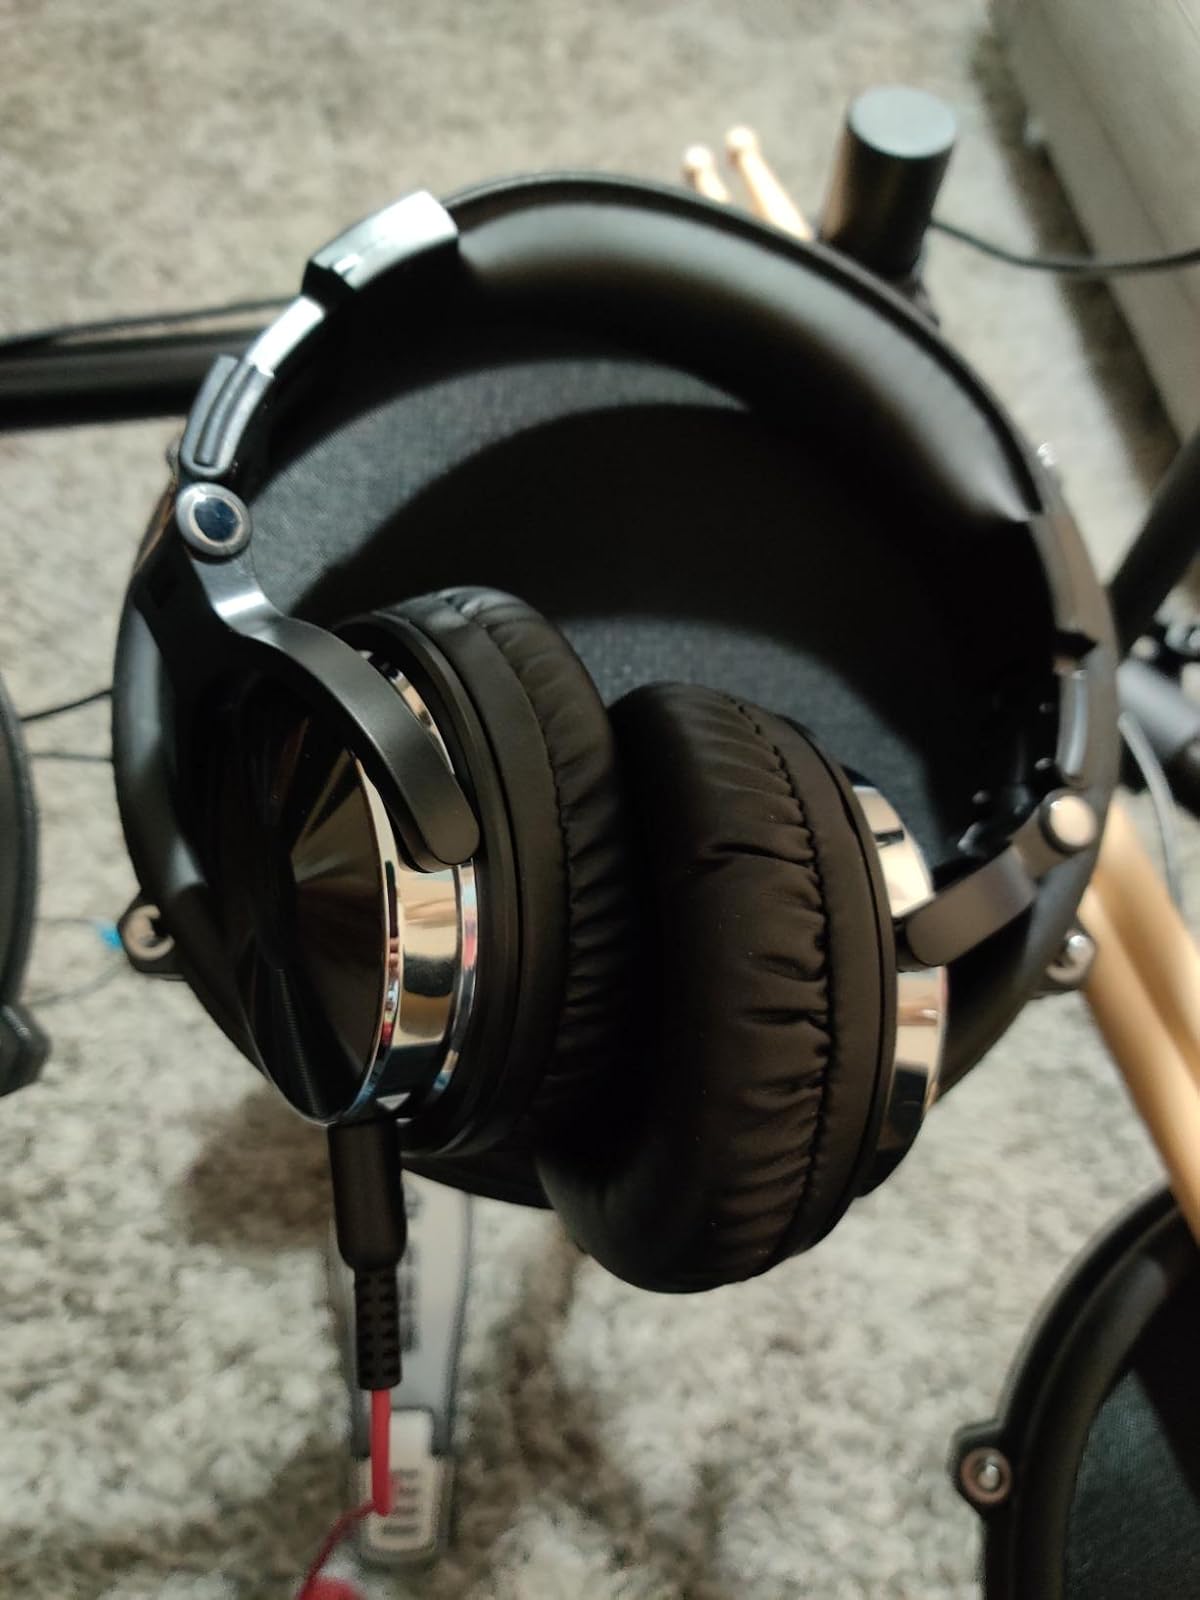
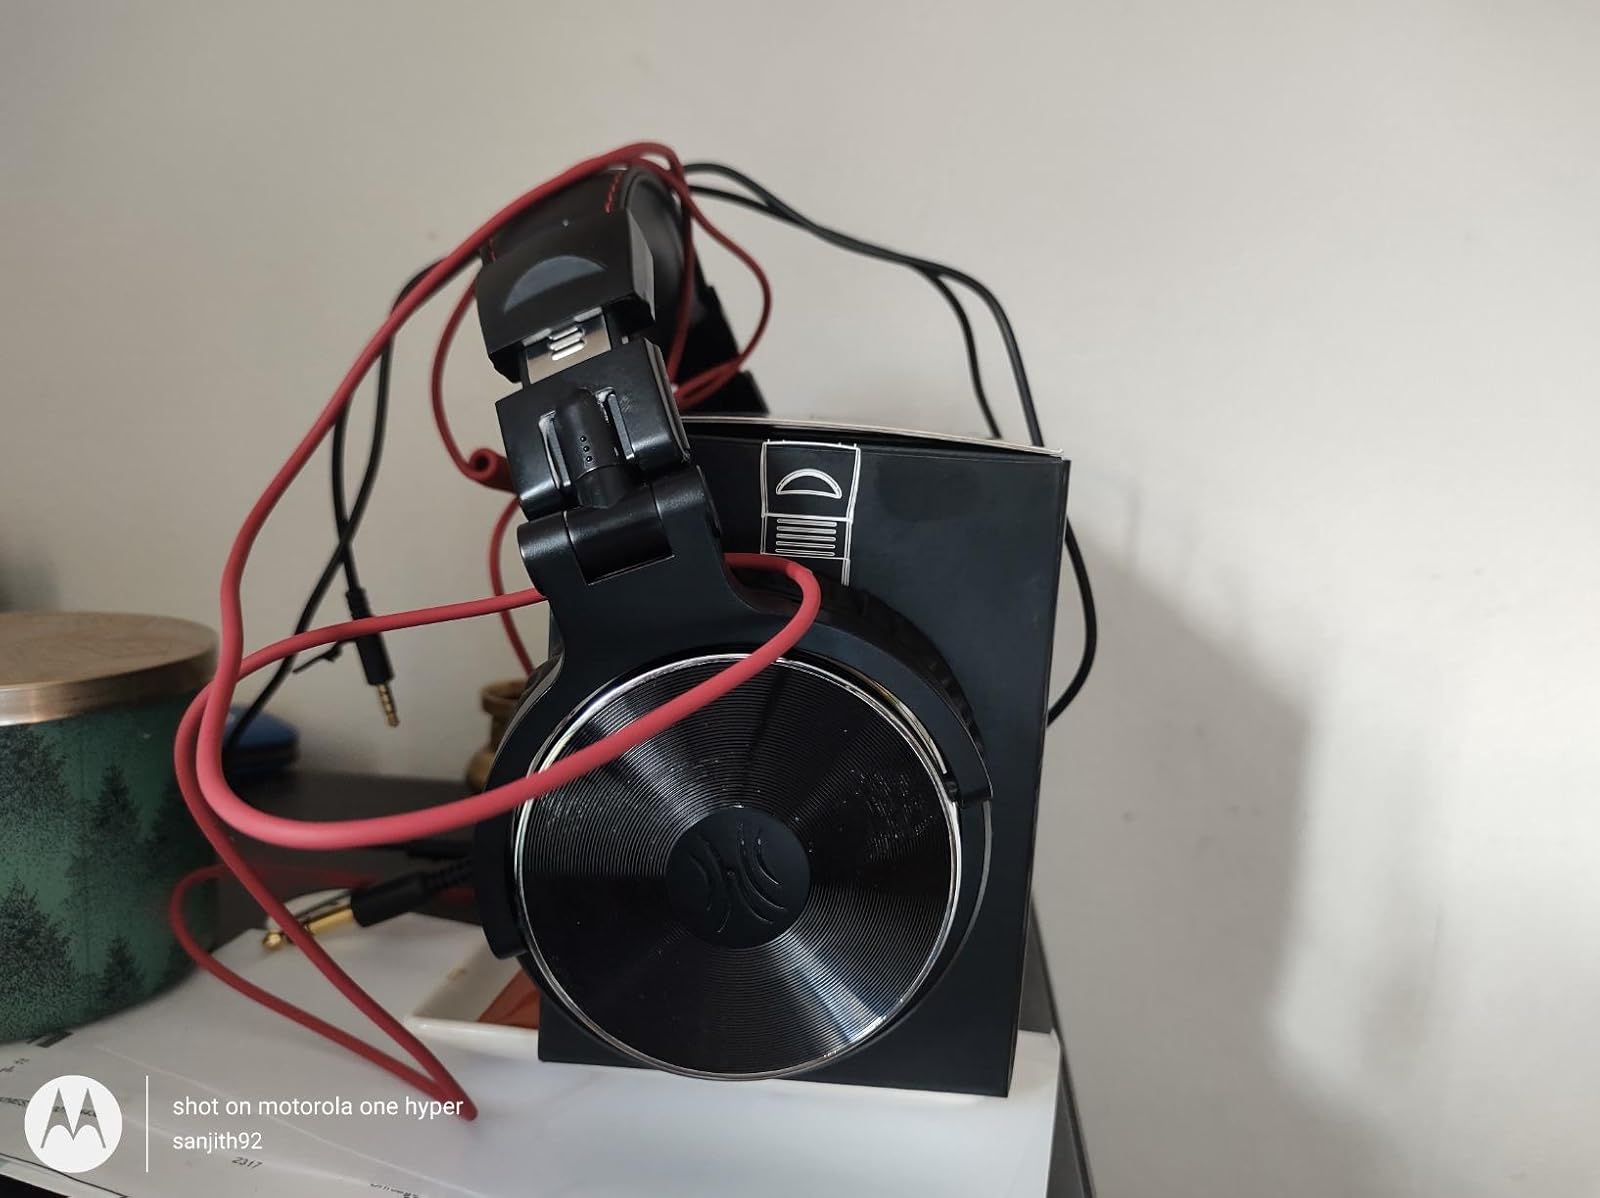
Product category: headphones
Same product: yes